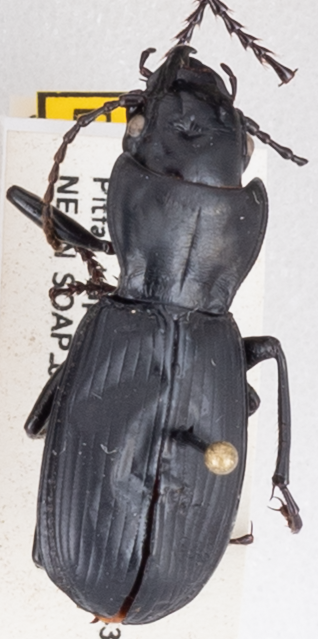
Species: Pterostichus lama
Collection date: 2019-10-09
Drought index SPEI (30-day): -0.328
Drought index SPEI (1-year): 0.39
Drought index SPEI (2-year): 0.03